Bence Deutsch

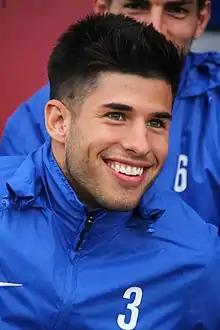
Deutsch with MTK Budapest in 2016

Bence Deutsch (born 4 August 1992) is a Hungarian professional footballer who plays for Tatabánya. His father is Tamás Deutsch, a politician and chairman of the MTK Budapest FC.